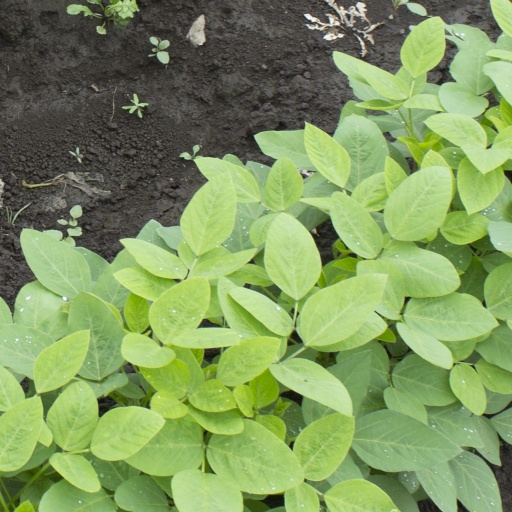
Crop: soybean